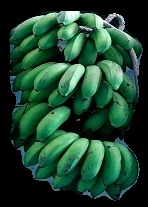
Variety: rasbale
Grade: grade2